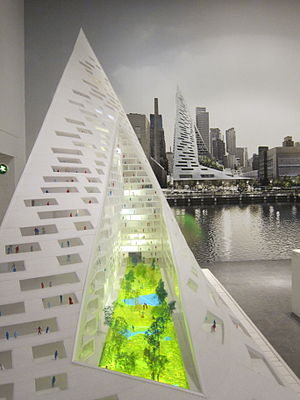
Bjarke Ingels / Galleri
Bjarke Bundgaard Ingels er en dansk arkitekt, der leder arkitektgruppen Bjarke Ingels Group, der har skabt nogle af de mest markante byggerier i Københavns nyeste bydel, Ørestaden. Han er uddannet fra Kunstakademiets Arkitektskole.